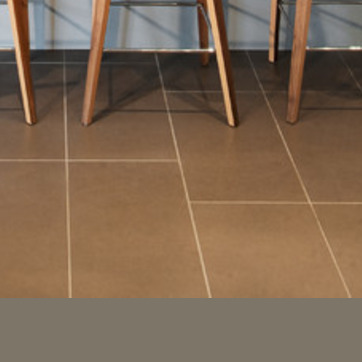
Material: tile